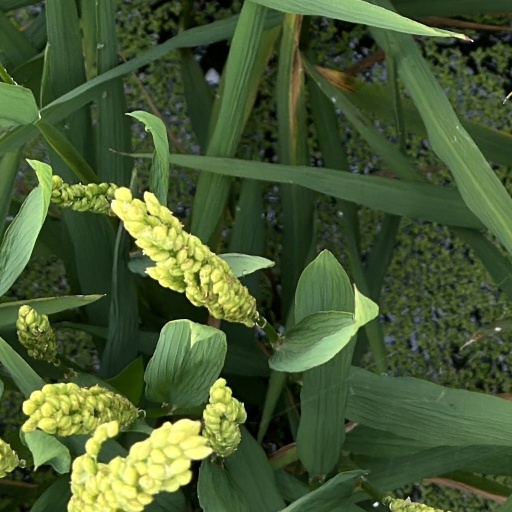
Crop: rice